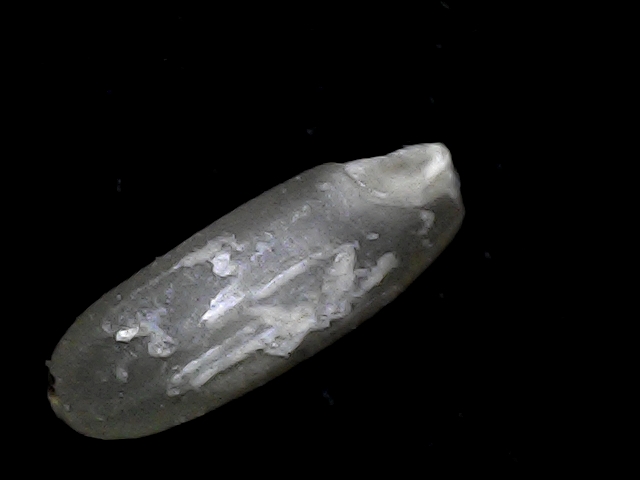
Rice variety: BD93